1991 European Super Cup

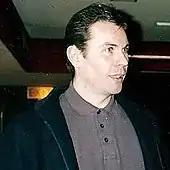
Brian McClair, pictured in 1992, scored the only goal of the game.

The match was played at Old Trafford, in front of a crowd of 22,110, roughly half the capacity of the ground, and Manchester United's lowest home attendance of the season. "The Times" reporter at the game, Stuart Jones, explained that the match was played primarily for a television audience, and was more of a friendly match for the two sides. Manchester United had the first chance of the game in the second minute, when they were awarded a penalty by the referee, Mario van der Ende; a free kick from the right wing was hit to the far side of the penalty area by Lee Martin, where the ball was met by Gary Pallister, only for his header back across the box to be blocked by the arm of Red Star centre-back Miodrag Belodedici, who received a yellow card for handball. Manchester United captain Steve Bruce placed the penalty kick to the right of Red Star goalkeeper Zvonko Milojević, who palmed the ball round the post. United had another chance at goal four minutes later, when Milojević saved a shot from Mark Hughes. Manchester United's attacks in the first half were slow and laboured, rarely piercing Red Star's defence. Meanwhile, the Red Star forwards, Dejan Savićević and Darko Pančev, each broke through the United defence with quick, purposeful attacks. Pančev just missed the goal with a 20-yard volley, before heading wide from a free kick. Twice, attacks from Savićević and Pančev beat United's goalkeeper, Peter Schmeichel, but were cleared off the line by Gary Pallister and Clayton Blackmore. Another header from Pančev went narrowly wide just before half-time, and the score remained 0–0.